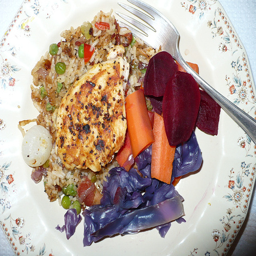
A plate of food including chicken, rice, and beets.
A plate of chicken, rice, and some vegetables.
A gourmet dinner is displayed on a plate.
A white plate topped with rice, meat and vegetables.
The plate has chicken and rice with carrots on it.